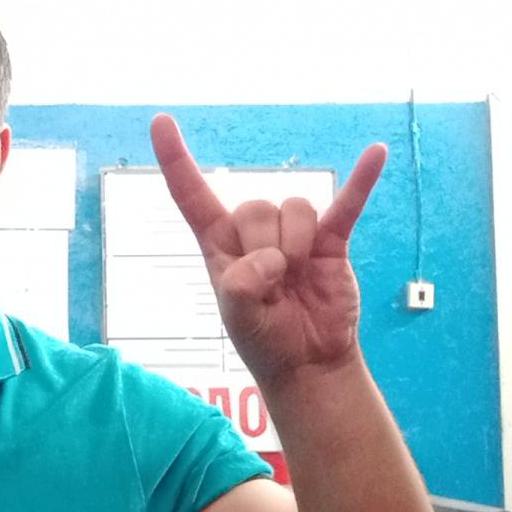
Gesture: rock